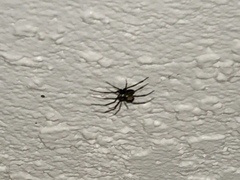
Species: Lactrodectus_hesperus